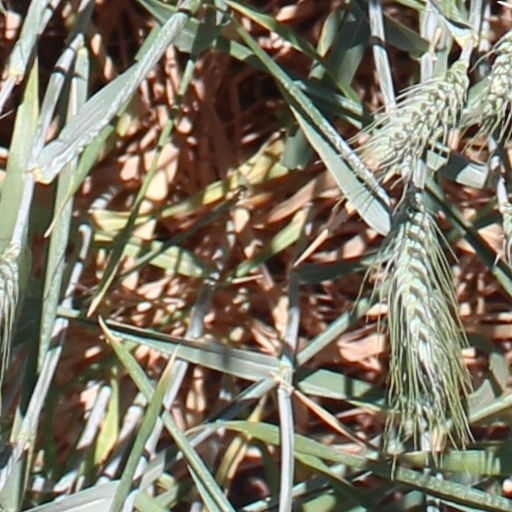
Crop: wheat